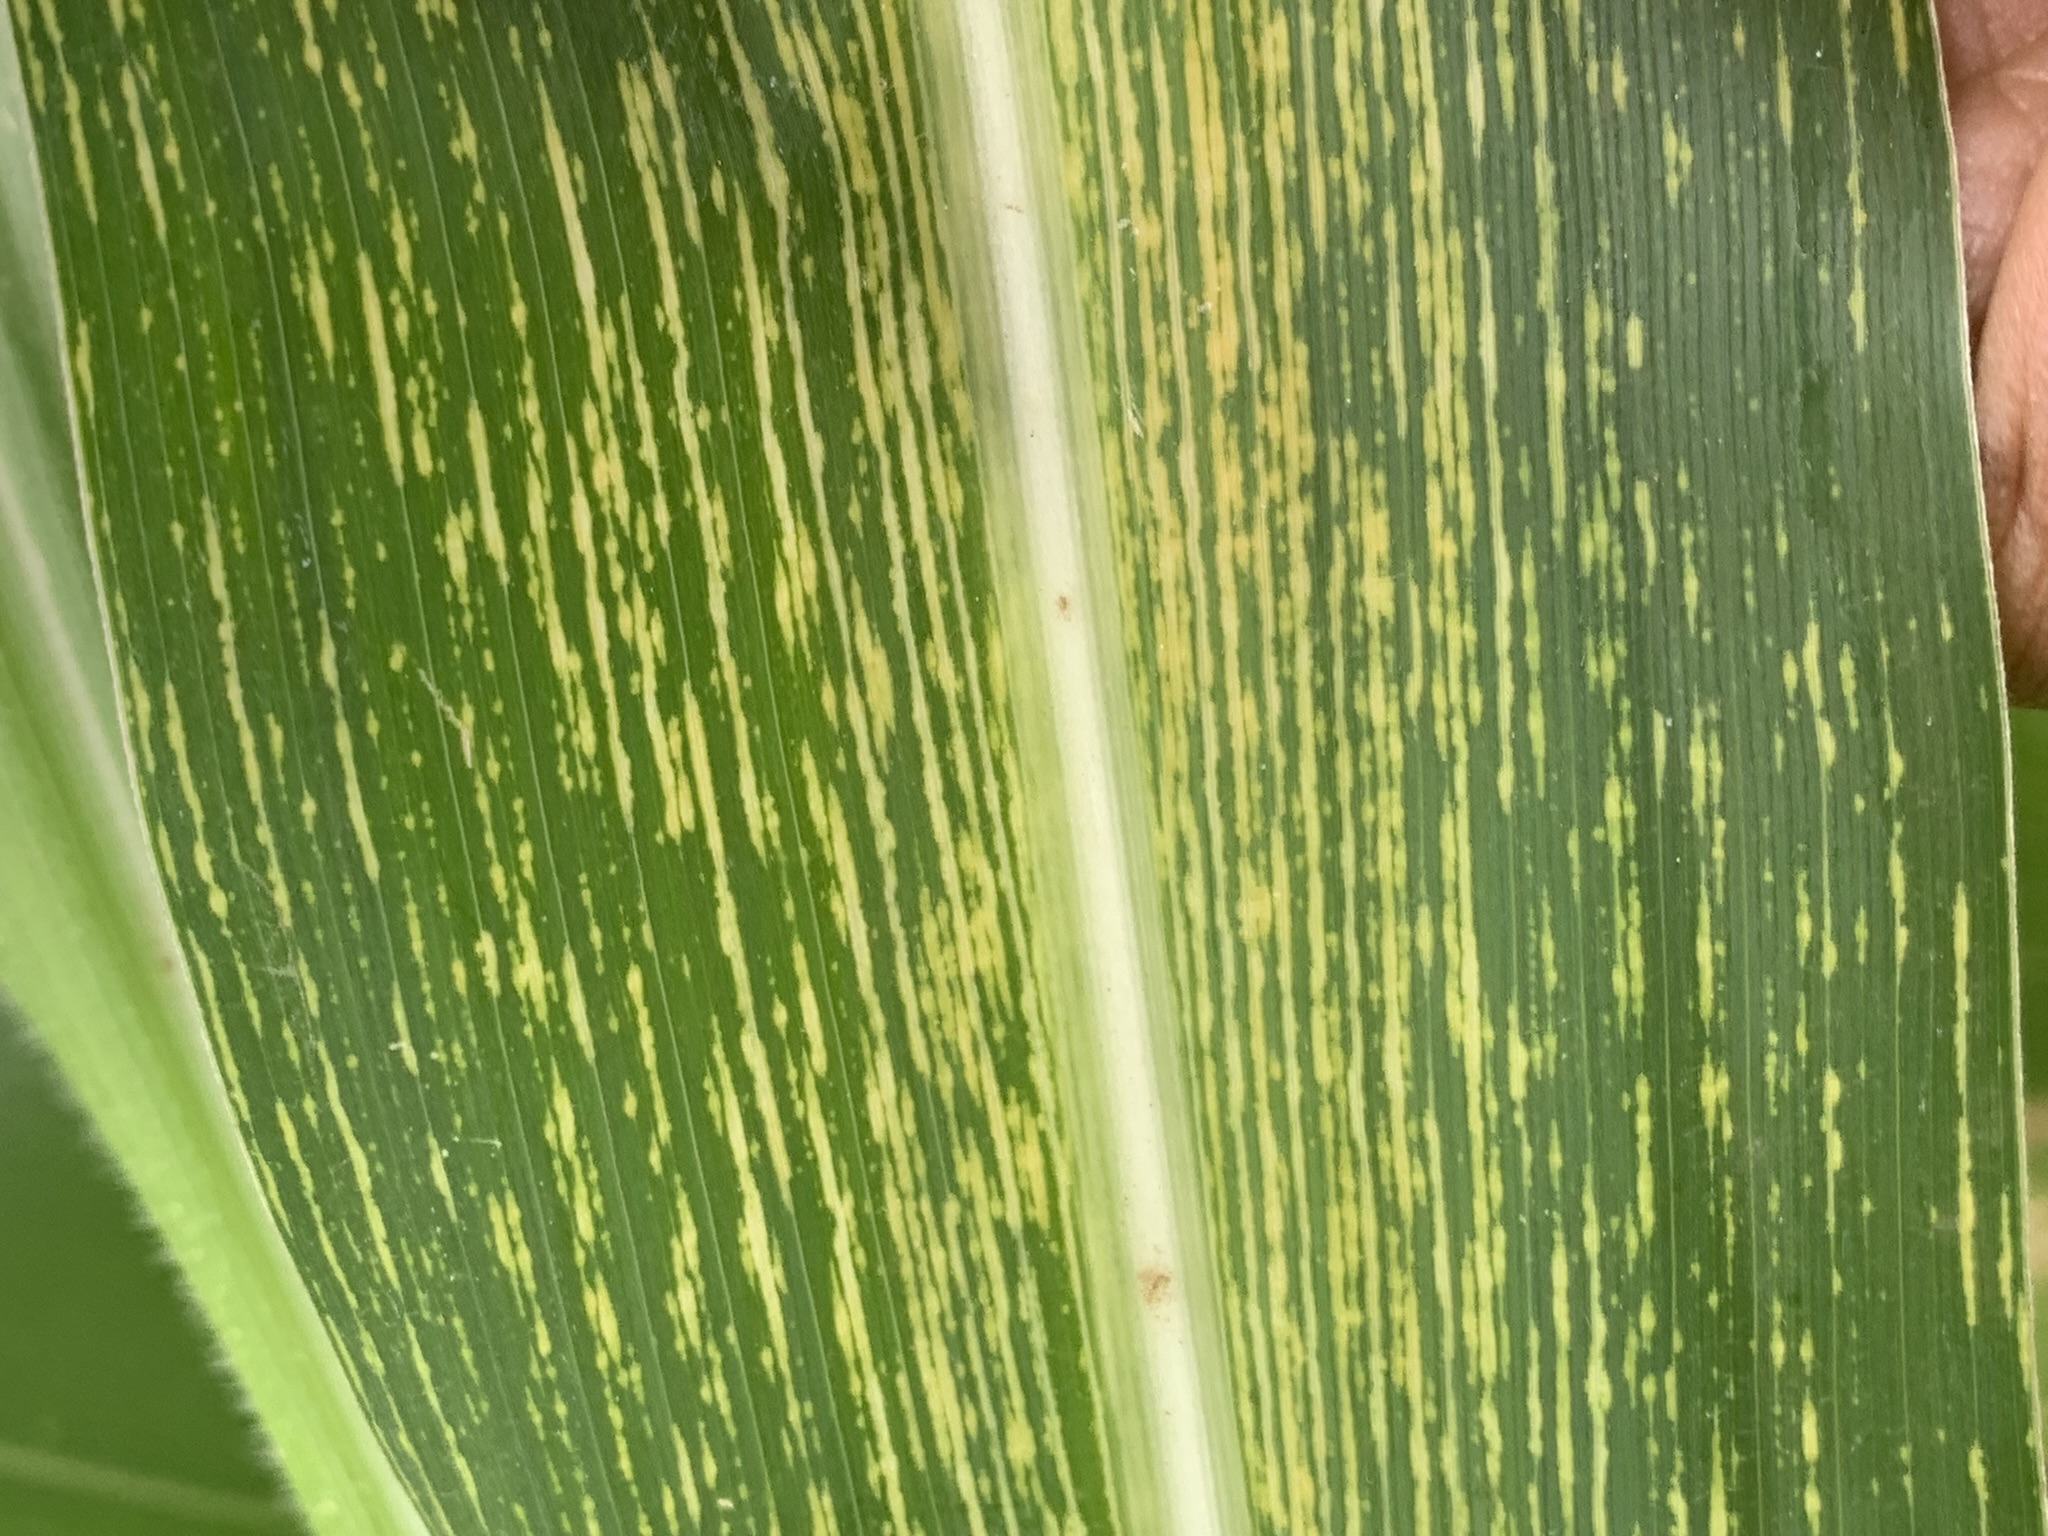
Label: MSV